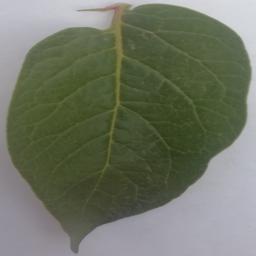
Label: Potato___Healthy